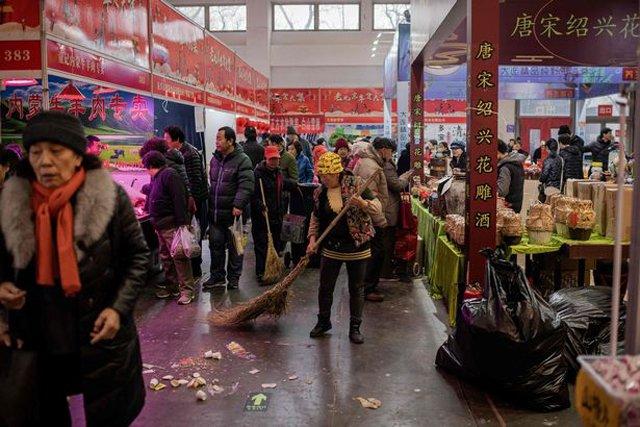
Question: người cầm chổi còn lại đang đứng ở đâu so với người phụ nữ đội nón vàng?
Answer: đang đứng phía sau người phụ nữ đội nón vàng